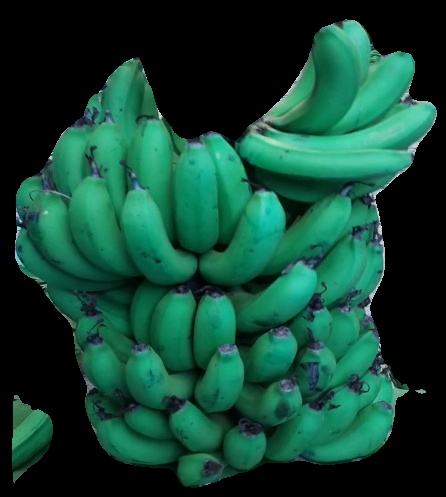
Variety: pachbale
Grade: grade2